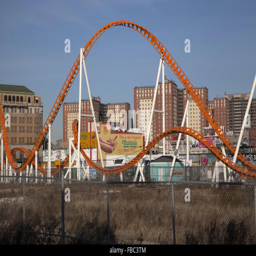
looking from the boardwalk at the neighborhood